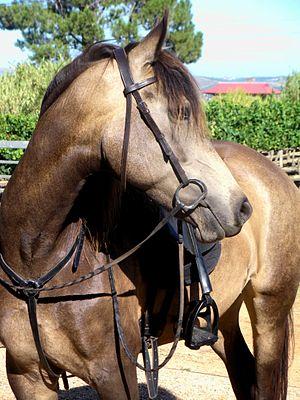
L'histoire du cheval en Afrique du Sud débute au milieu du XVIIᵉ siècle, sur un terrain vierge, les premiers Equus ferus caballus y étant apportés par la Compagnie néerlandaise des Indes orientales pour permettre aux colons européens, débarqués au Cap, de travailler la terre. Cet élevage reste civil jusqu'au début du XIXᵉ siècle, puis trouve progressivement un usage militaire, le cheval étant fortement sollicité durant les deux guerres des Boers.
Le Boer sud-africain est une race de chevaux de selle moderne, originaire d'Afrique du Sud. Créé et sélectionnée par les fermiers Boers, il a la particularité de posséder souvent des allures supplémentaires, sorte d'amble rompu nommés le slow gait et le rack. Il est considéré comme le Boer moderne, par opposition au Boer du Cap, plus proche de son ascendant originel, le cheval du Cap.